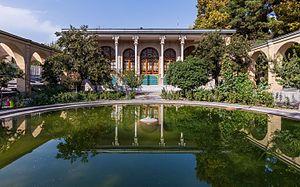
Téhéran [teeʁɑ̃], est la capitale et la plus grande ville d'Iran. Située dans le nord du pays, au pied des monts Elbourz, la ville donne son nom à la province dont elle est également la capitale. Téhéran a vu sa population multipliée par 40 depuis qu'elle est devenue la capitale à la suite du changement de dynastie de 1786. En 2015, la ville compte environ 9 000 000 habitants ; et l'agglomération plus de 15 000 000. La ville possède un métro et un dense réseau autoroutier.